Revolutions of 1989

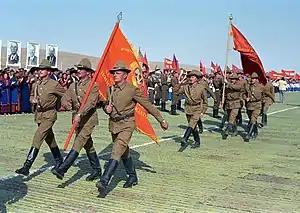
The first stage of Soviet forces withdrawing from Afghanistan, 20 October 1986

Although several Eastern Bloc countries had attempted some abortive, limited economic and political reform since the 1950s (e.g. the Hungarian Revolution of 1956 and Prague Spring of 1968), the ascension of reform-minded Soviet leader Mikhail Gorbachev in 1985 signaled the trend toward greater liberalization. During the mid-1980s, a younger generation of Soviet apparatchiks, led by Gorbachev, began advocating fundamental reform in order to reverse years of Brezhnev stagnation. After decades of growth, the Soviet Union was now facing a period of severe economic decline and needed Western technology and credits to make up for its increasing backwardness. The costs of maintaining its military, the KGB, and subsidies to foreign client states further strained the moribund Soviet economy.